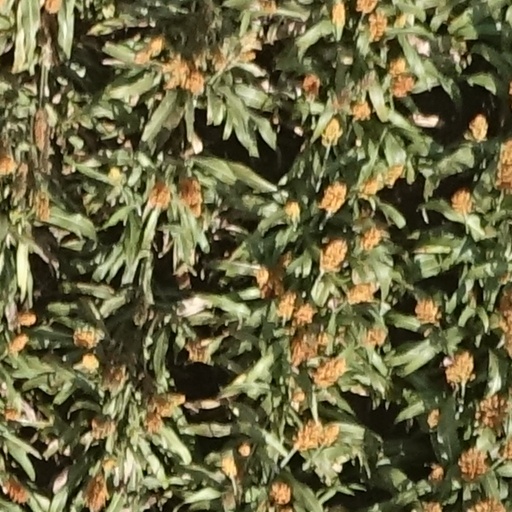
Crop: sorghum